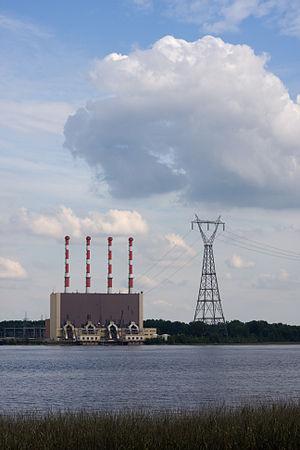
La centrale thermique de Tracy d'Hydro-Québec, prise du long de la route 138 entre Lanoraie et Berthierville.
Un pylône électrique est un support vertical portant les conducteurs d'une ligne à haute tension. Le plus souvent métallique, il est conçu pour supporter un ou plusieurs câbles aériens et résister aux aléas météorologiques et sismiques, aux vibrations des câbles et/ou du pylone, et ses fondations sont adaptées au type de substrat.